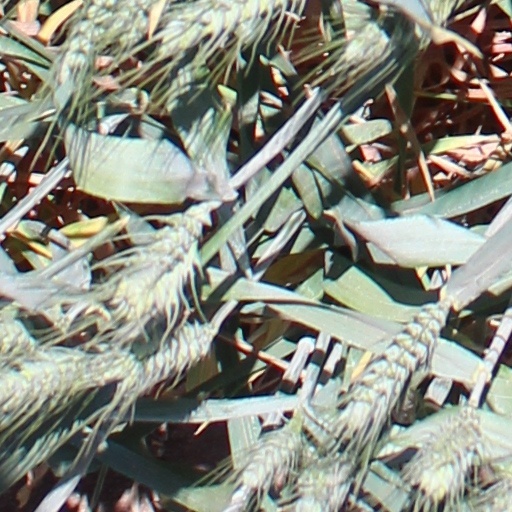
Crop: wheat